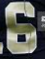
Number: 6